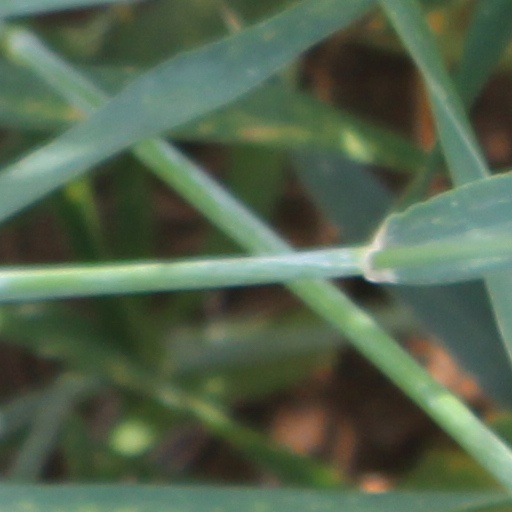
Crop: wheat